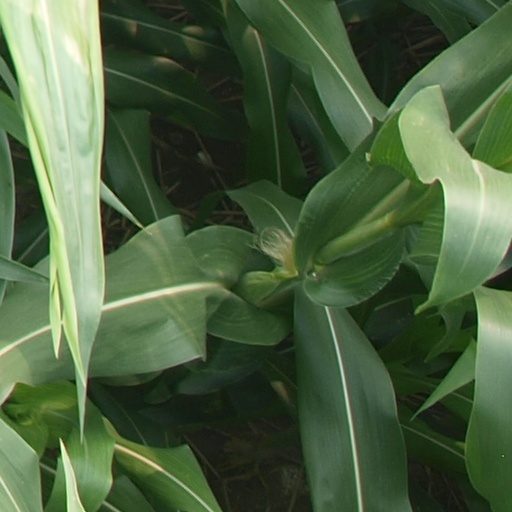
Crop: maize; corn